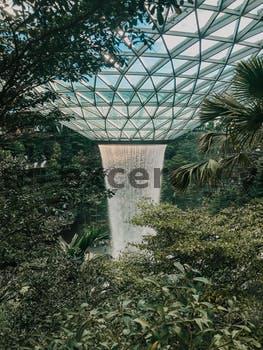
Label: Watermark